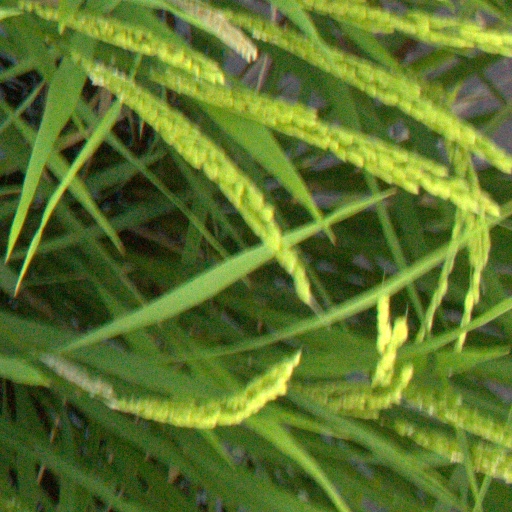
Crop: rice